Unity Mitford

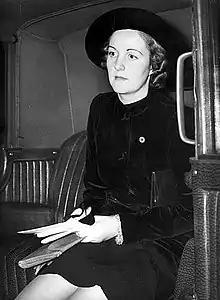
Mitford in London in 1938, wearing a Nazi party badge

From this point on, Mitford was inducted into Hitler's inner circle and remained with him for five years. When Hitler announced the Anschluss in 1938, she appeared with him on the balcony in Vienna. She was later arrested in Prague for distributing Nazi propaganda. Pryce Jones reports that "She [Mitford] saw him, it seemed, more than a hundred times, no other English person could have anything like that access to Hitler", and the suspicions of the British SIS were aroused.